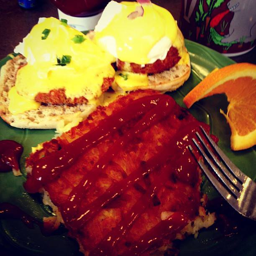
A green plate full of food and a fork.
a green plate of food with a fork.
A steak covered in BBQ sauce on a plate next to eggs.
a fork and some food and an orange slice on a green plate
A piece of meat covered in ketchup next to a hamburger on a green plate.